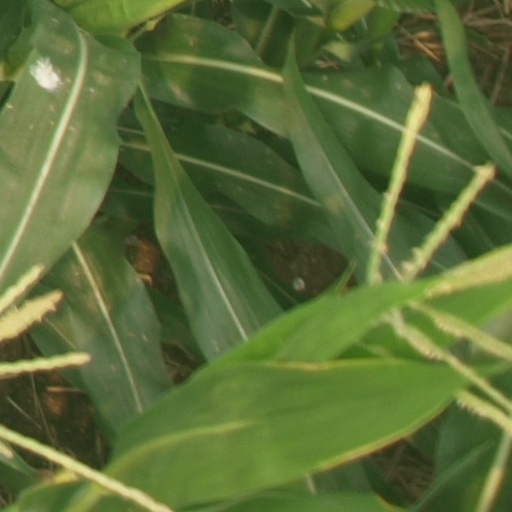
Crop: maize; corn